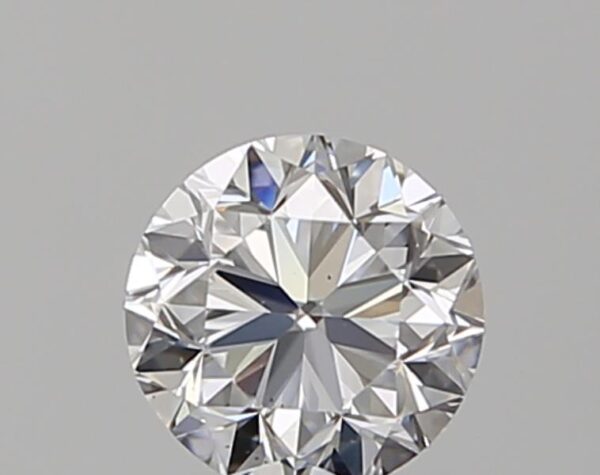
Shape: round
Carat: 0.5
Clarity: VS1
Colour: E
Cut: GD
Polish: EX
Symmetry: EX
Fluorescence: N
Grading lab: GIA
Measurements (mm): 4.79 x 4.83 x 3.2